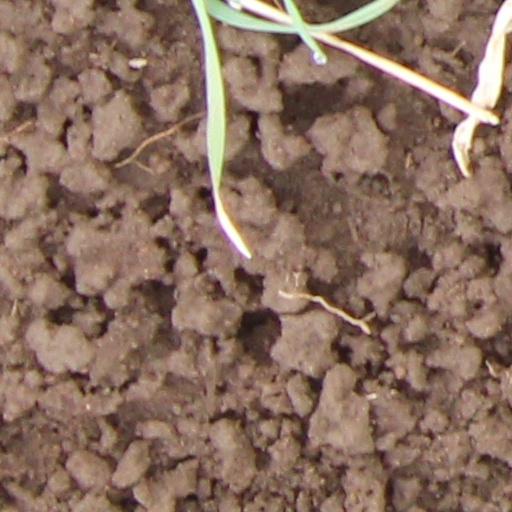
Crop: wheat